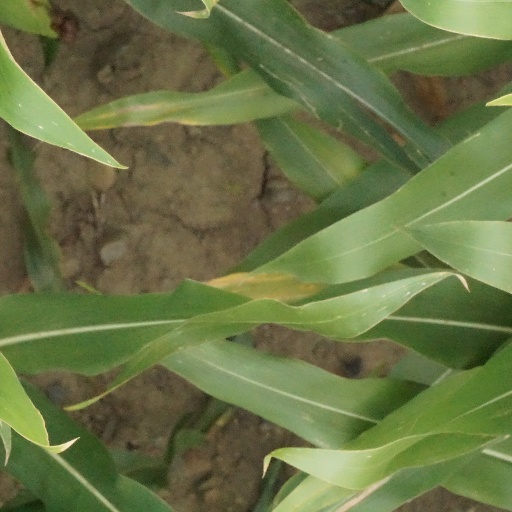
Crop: maize; corn